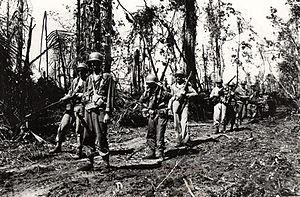
La bataille de Wakde-Sarmi aussi connue sous le nom de bataille de Lone Tree Hill est une bataille de guerre du Pacifique dans le cadre de la campagne de Nouvelle-Guinée.